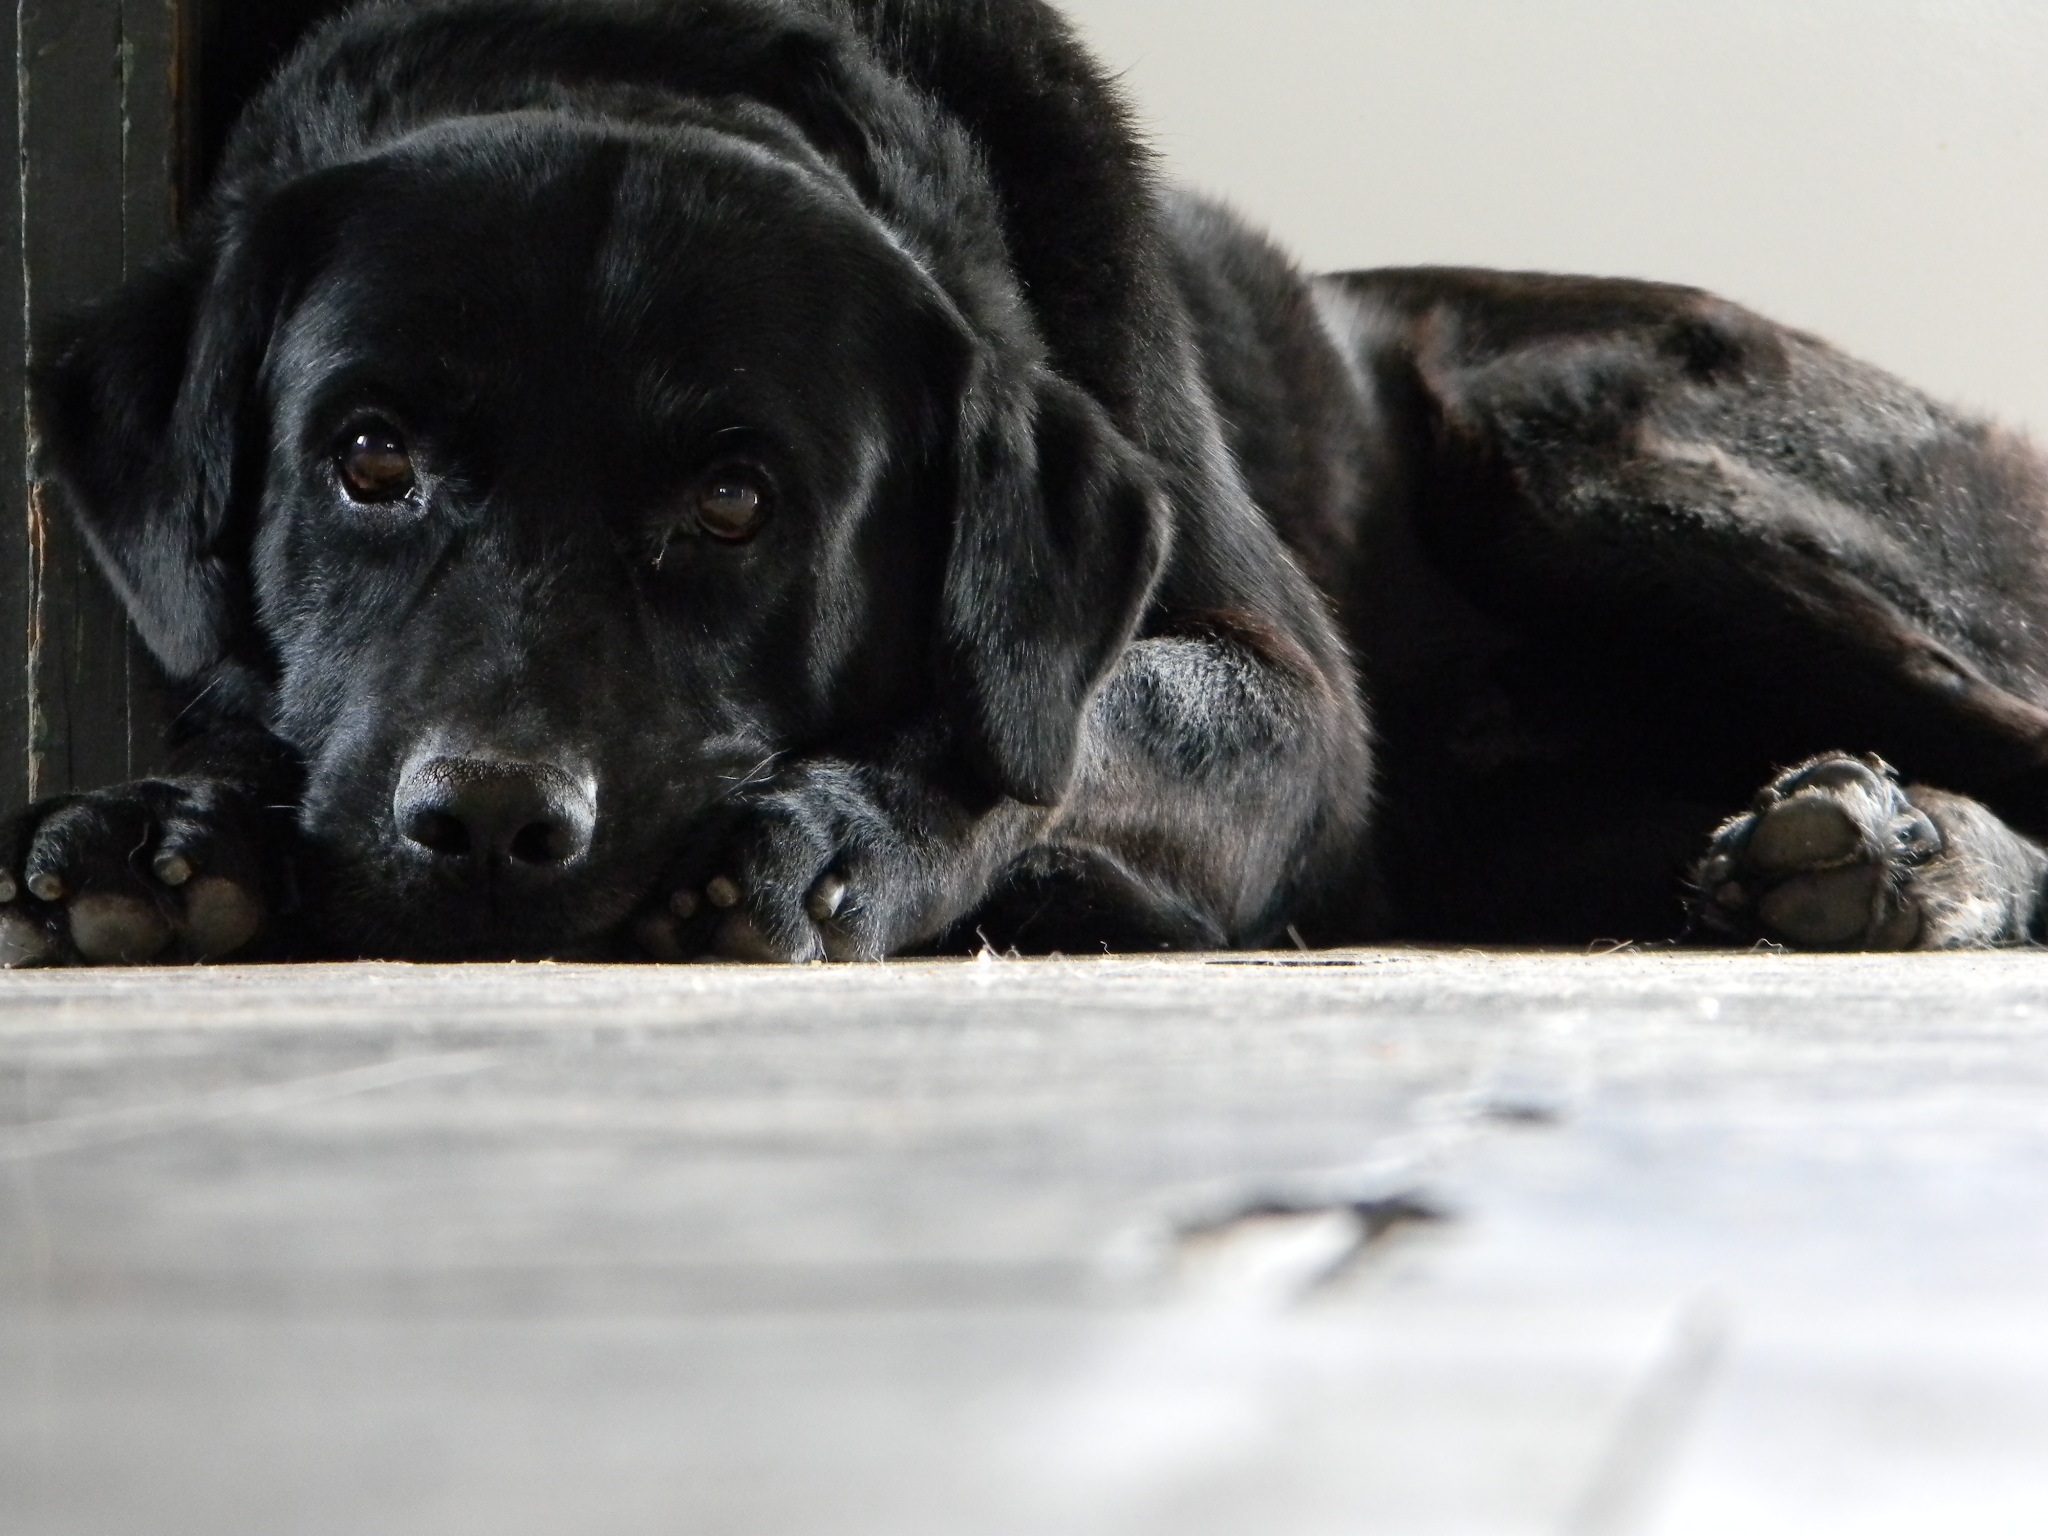
puppy, dog, animal, mammal, black, vertebrate, labrador retriever, domestic animals, retriever, black labrador, dog like mammal